Manbij offensive (2016)

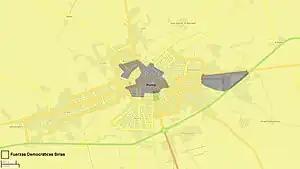
Situation in Manbij city on 5 August.

SDF fighters continued to advance over the following days, capturing Mankuba village in Manbij's northern outskirts, as well as the al-Hal market, the al-Thor school, the Sinaa and al-Tal neighborhoods in the city itself following heavy clashes. By 5 August, the SDF claimed to have taken 90% of the city. Despite these recent successes, fighting in the city remained fierce, and SDF continued to send reinforcements into the city. Pro-opposition media reported that 300 Asayish who had been ordered to join the frontlines had refused to do so, resulting in their arrest.